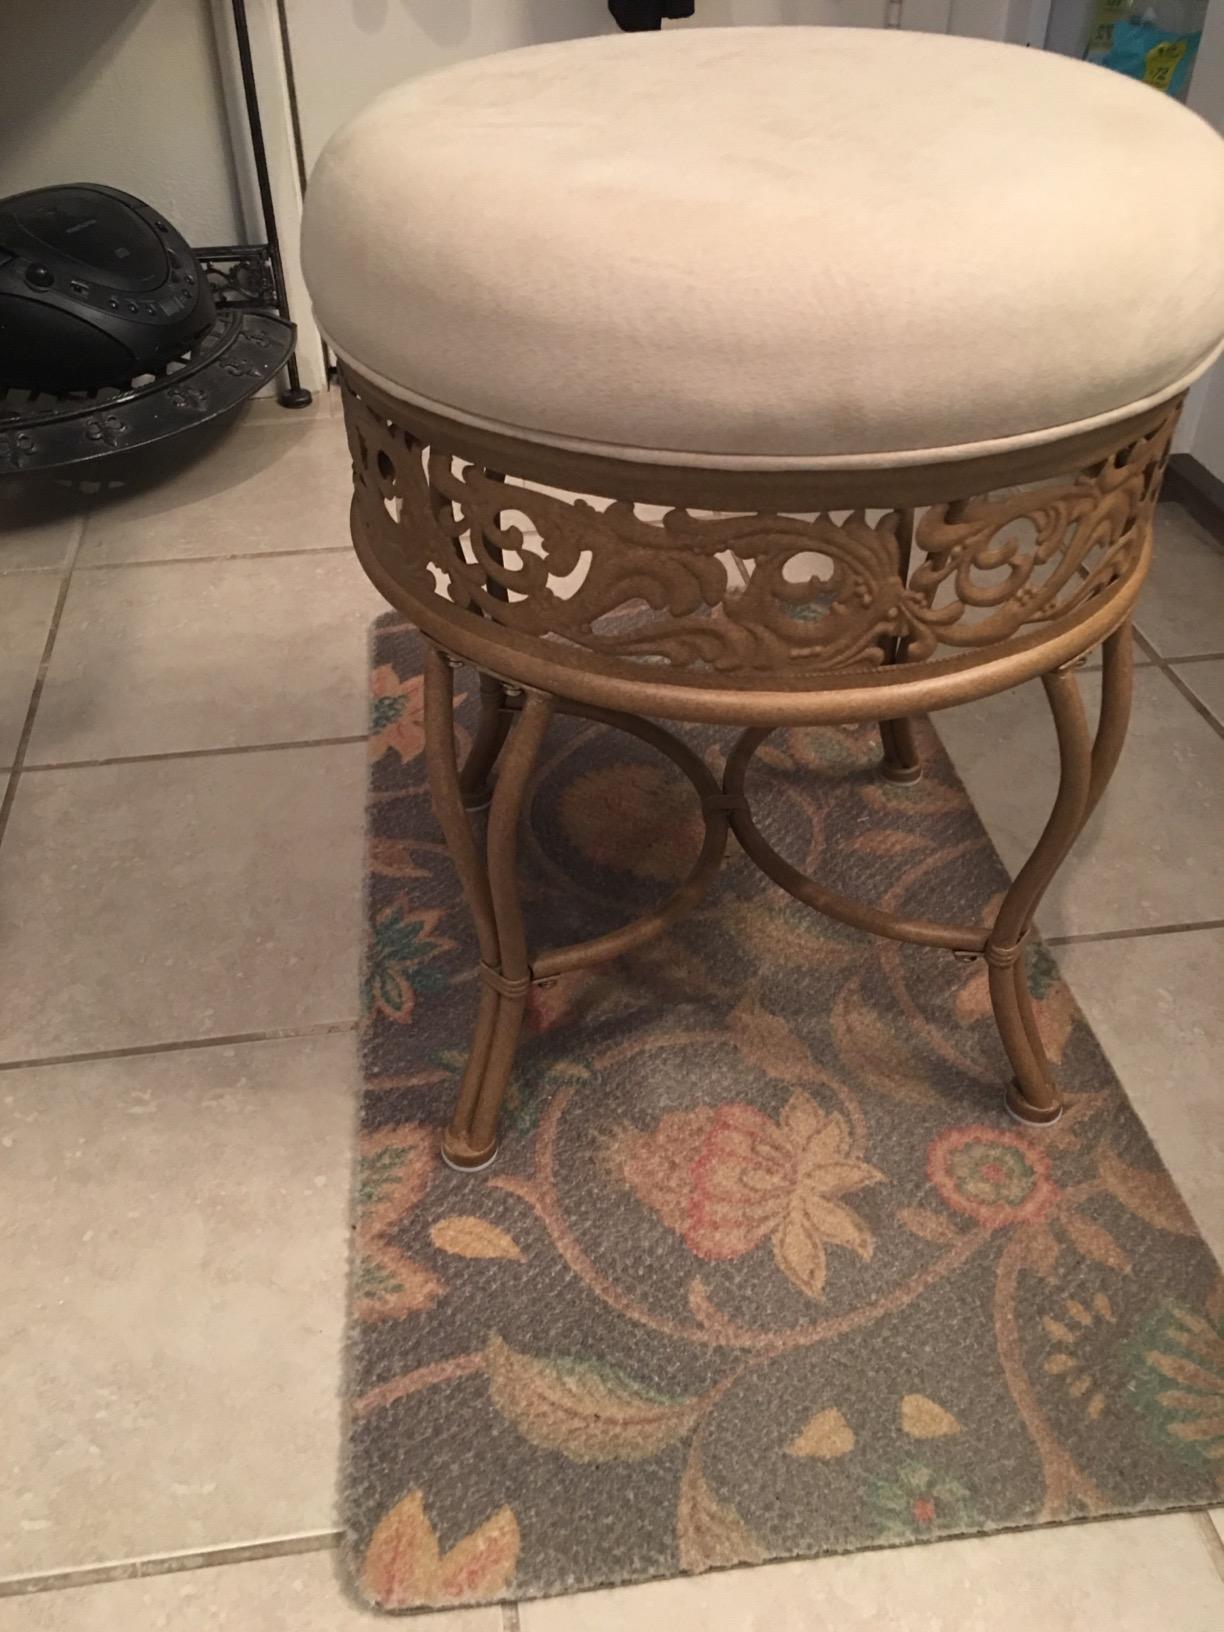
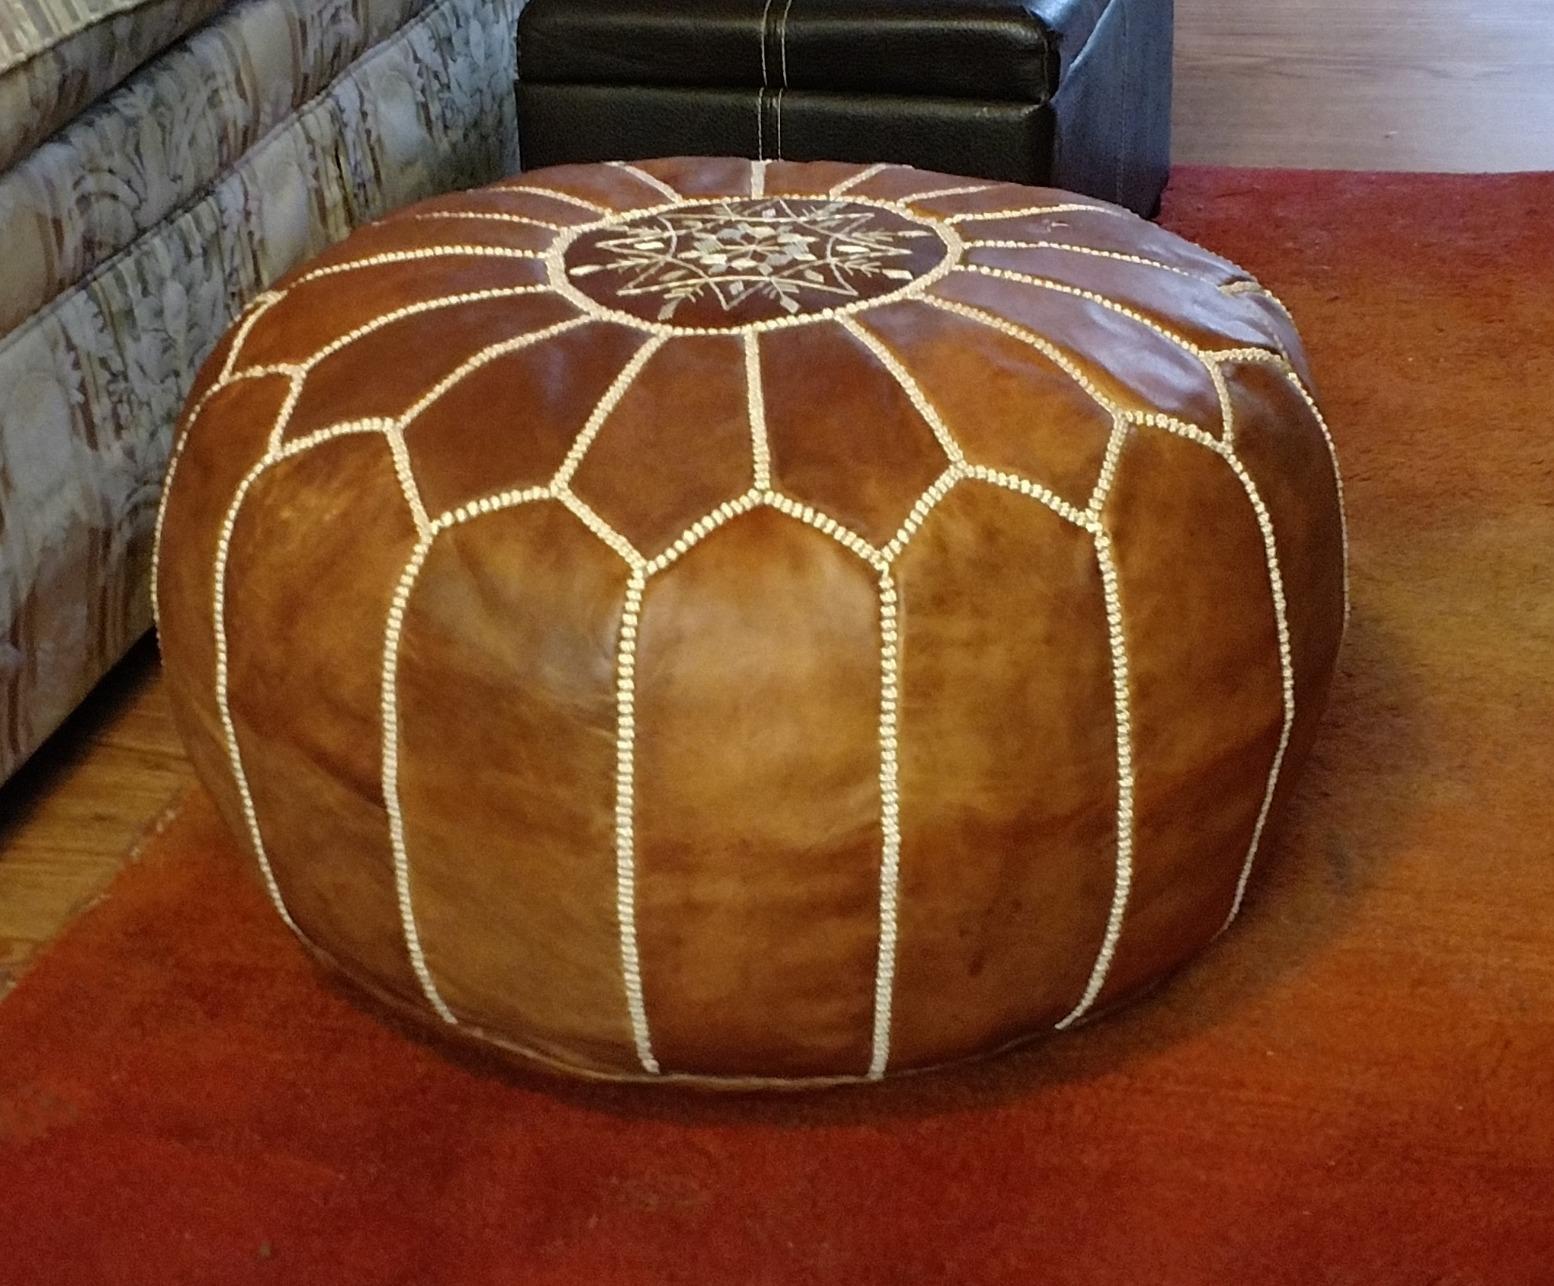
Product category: stool
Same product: no